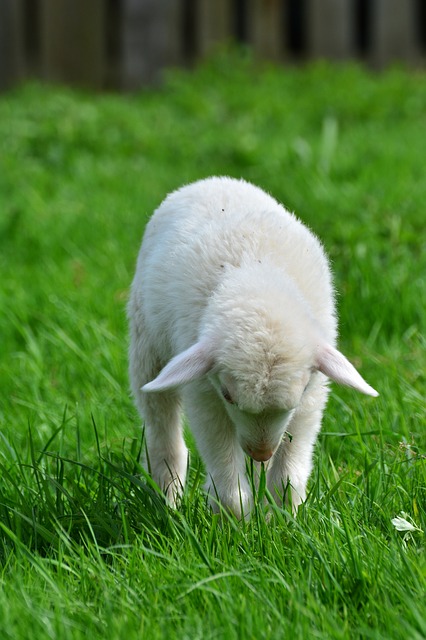
Label: pecora